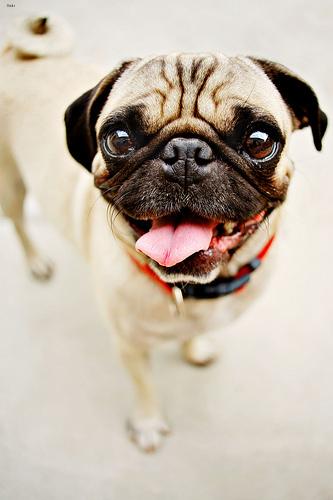
Breed: pug